Tolstoj (crater)

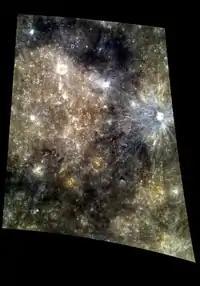
Enhanced color mosaic by MESSENGER

Tolstoj is a large, ancient impact crater on Mercury. It was named after Leo Tolstoy by the IAU in 1976. The albedo feature Solitudo Maiae appears to be associated with this crater.